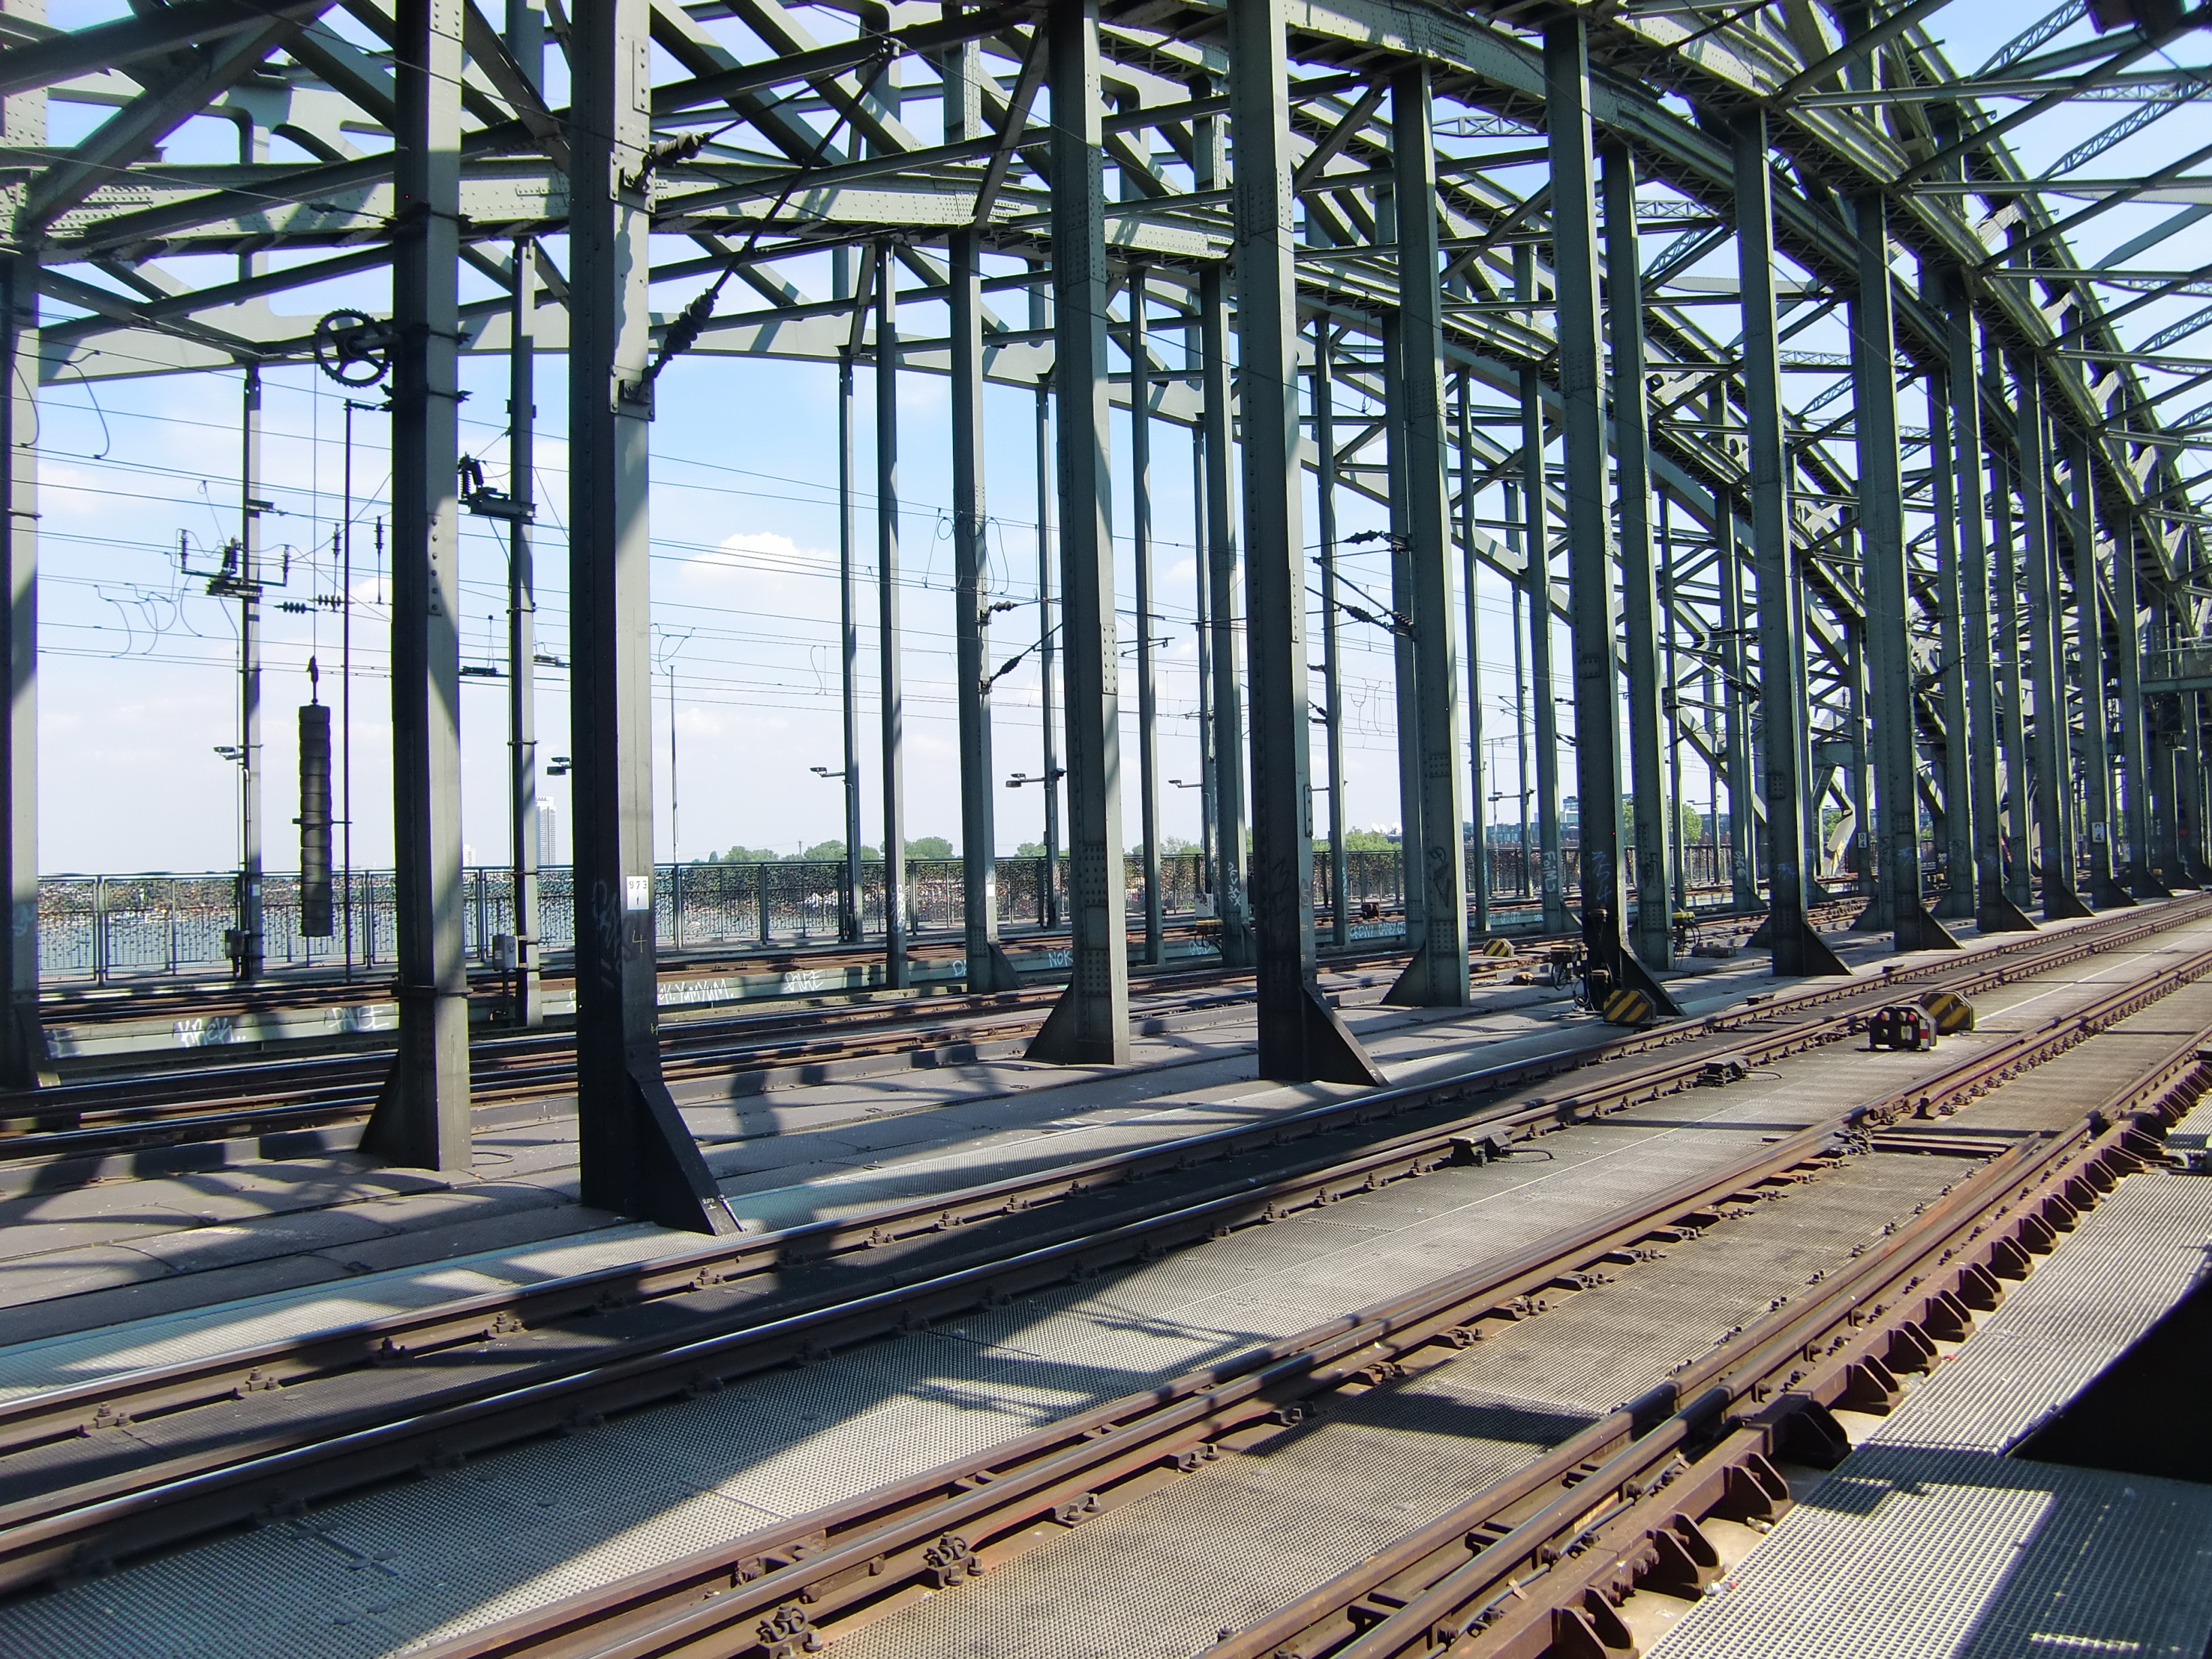
track, railway, bridge, train, travel, steel, transport, vehicle, train station, public transport, cologne, seemed, rail transport, deutsche bahn, hohenzollern bridge, steel structure, catenary, truss bridge, rolling stock, metropolitan area